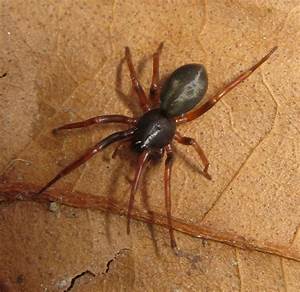
Label: spider